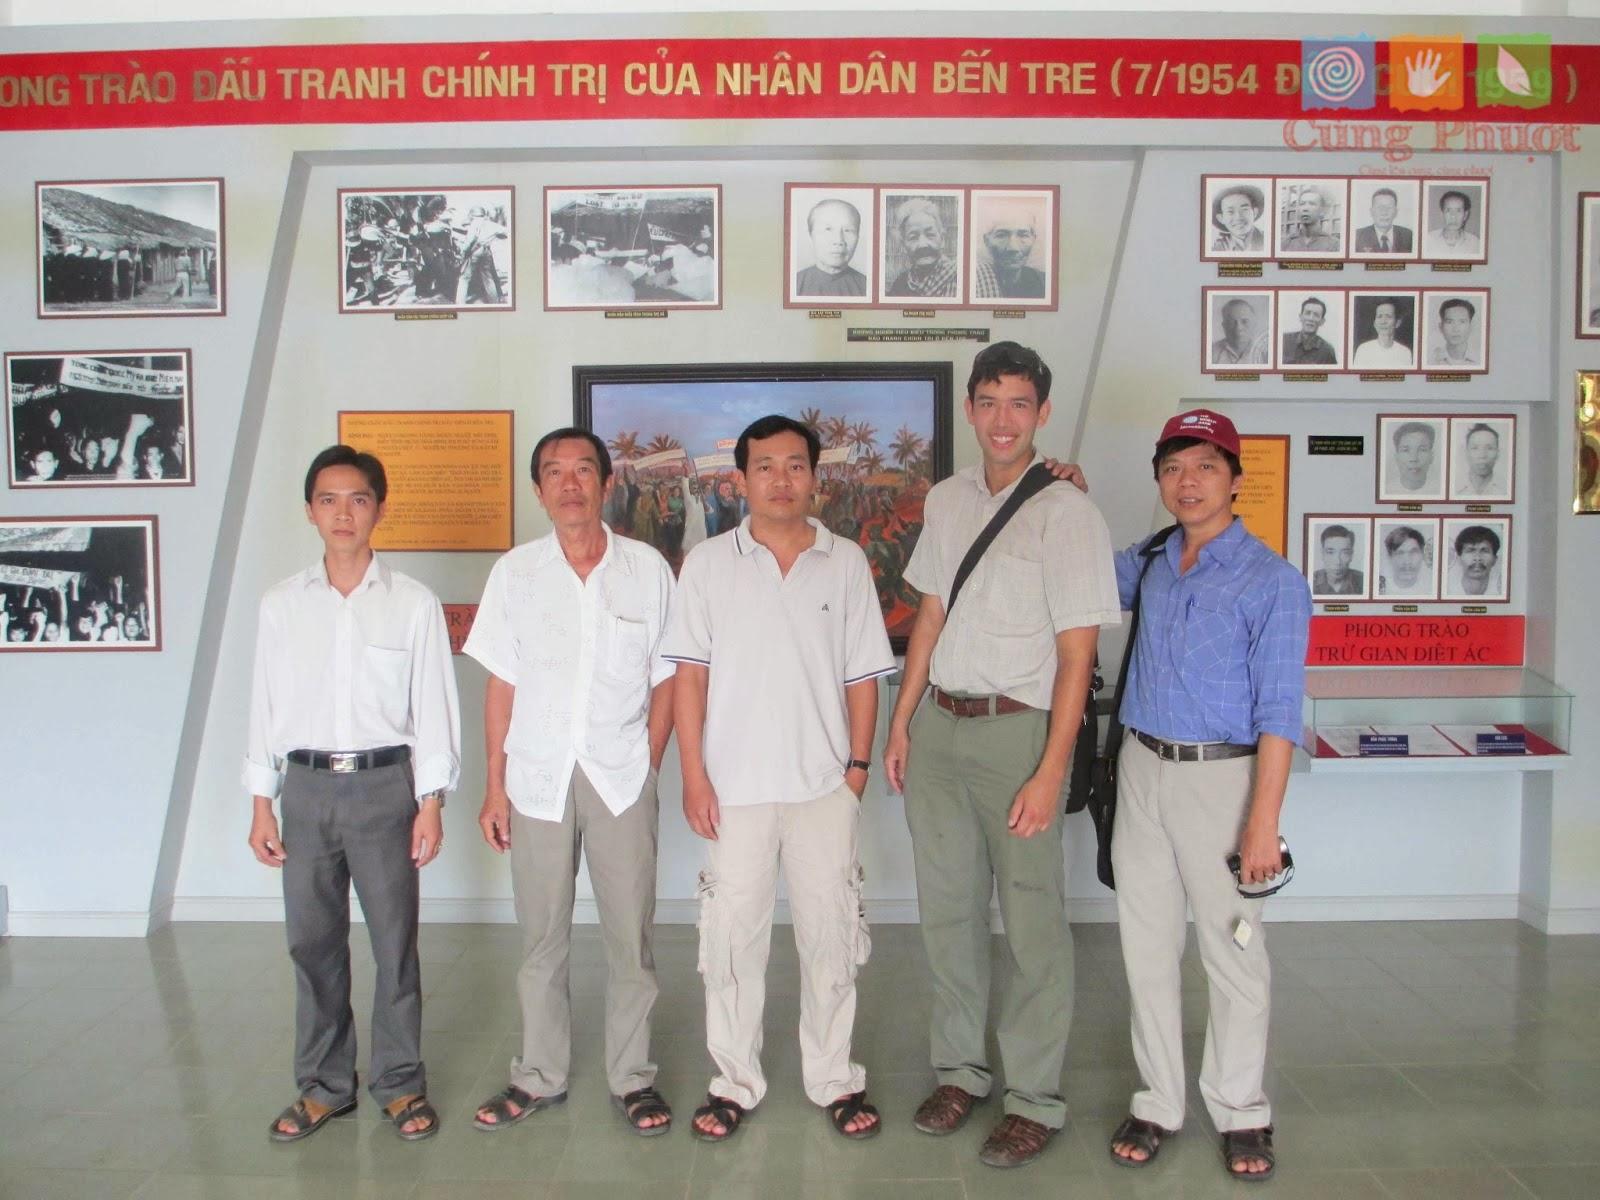
có nhiều bức ảnh được trưng bày ở phía sau lưng nhóm người